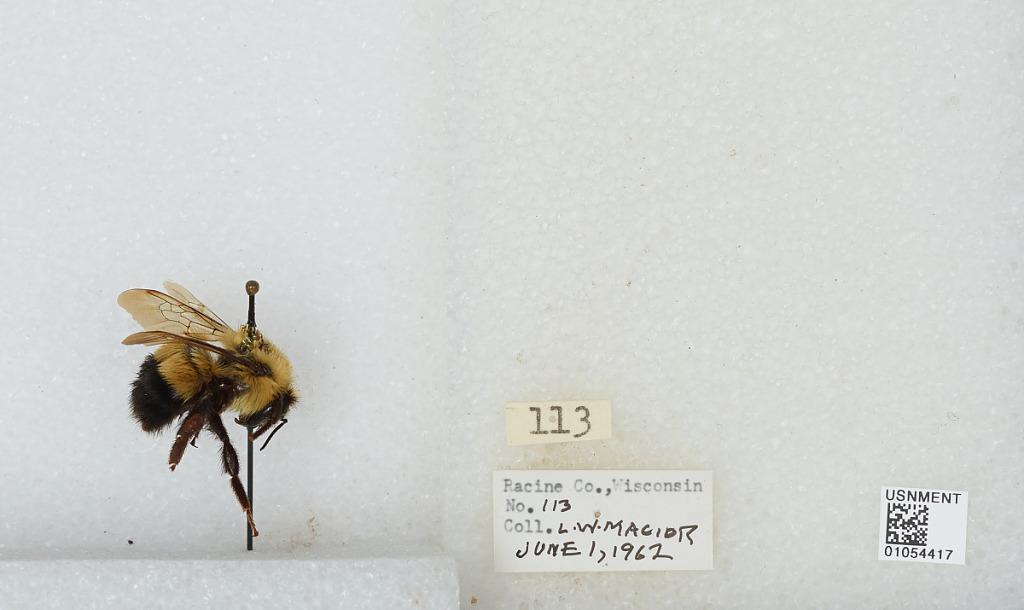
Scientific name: Bombus (Bombus) affinis Cresson
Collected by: L. Macior
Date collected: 1962-6-1
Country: United States
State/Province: Wisconsin
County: Racine
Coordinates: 42.78, -87.76